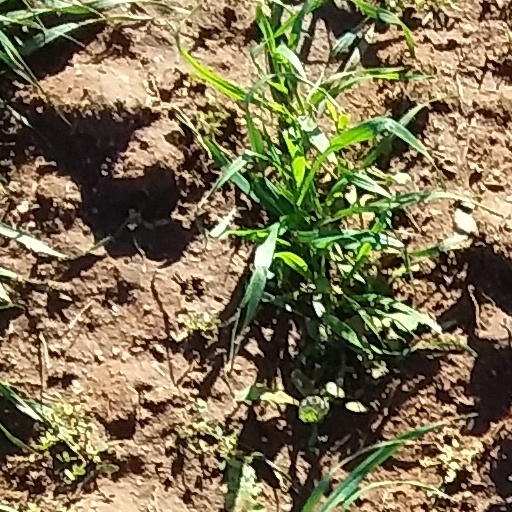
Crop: wheat